Four Seasons Wines

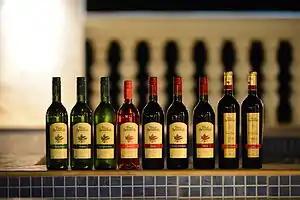
Four Seasons Wine

Four Seasons Wines makes varietal wine from the following grape varieties: three red grapes (Cabernet Sauvignon, Shiraz and Merlot), three white (Sauvignon blanc, Chenin blanc and Viognier), and a Rosé (Blush). The Barrique Reserve Cabernet Sauvignon and Barrique Reserve Shiraz are aged for a year in French oak barrels before being bottled.